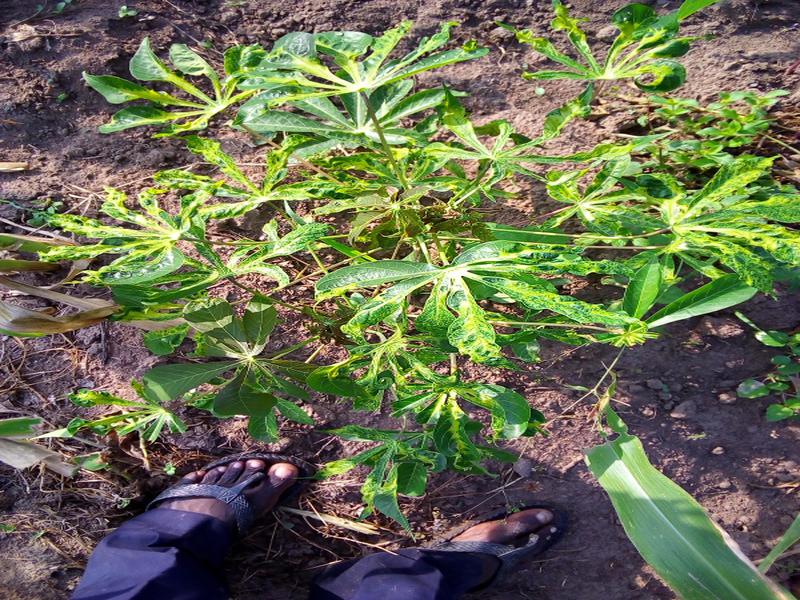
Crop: cassava
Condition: mosaic_disease